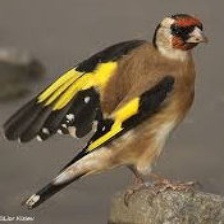
Species: EUROPEAN GOLDFINCH
Scientific name: CARDUELIS CARDUELIS
ImageNet parent category: goldfinch